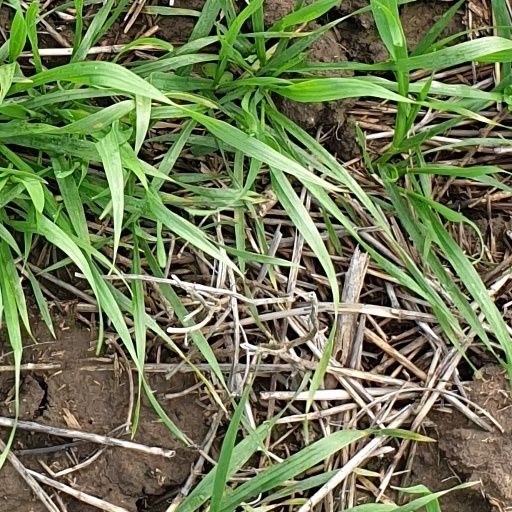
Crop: wheat